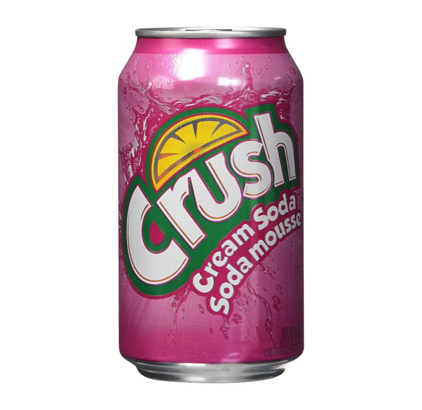
Label: metal